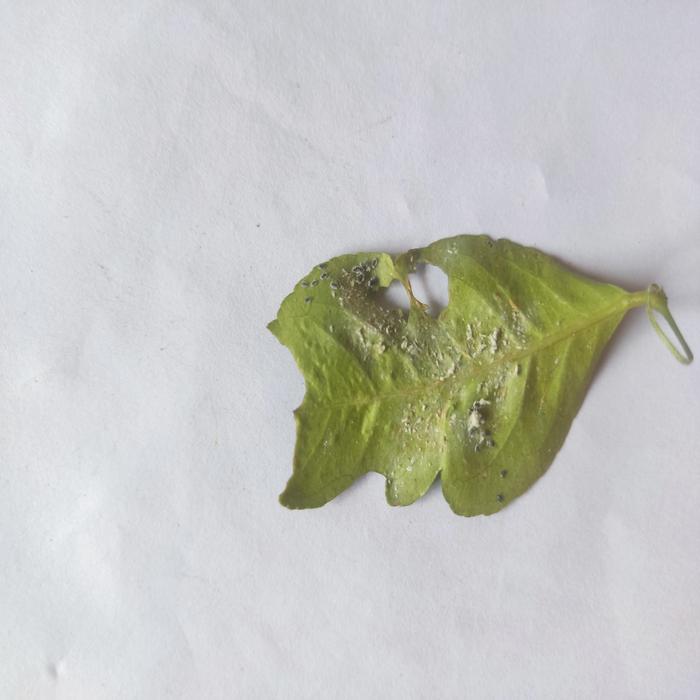
Crop: Lemon
Leaf condition: Sooty_Mold